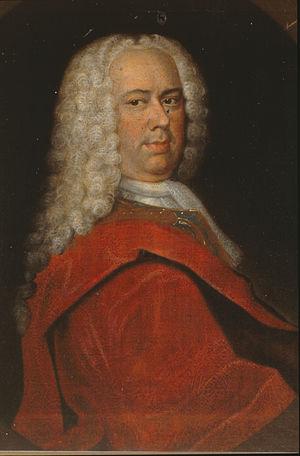
Johan Vibe est un officier et ingénieur militaire danois, nommé vice-gouverneur général de Norvège du 10 avril 1708 jusqu'à sa mort.